Jo Bradwell

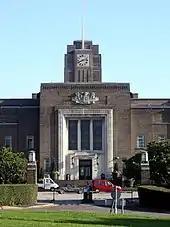
Birmingham University Medical School

A. R. (Jo) Bradwell is a British philanthropist, physician and businessman.